Peter Combe

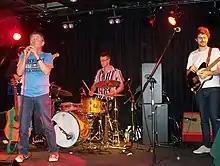
Combe performs his classic songs to an audience of adults in 2012 during a pub show in Melbourne.

In 2018 Combe performed his 1990 "Peter Combe's Christmas Album" in full across the country in a national tour.